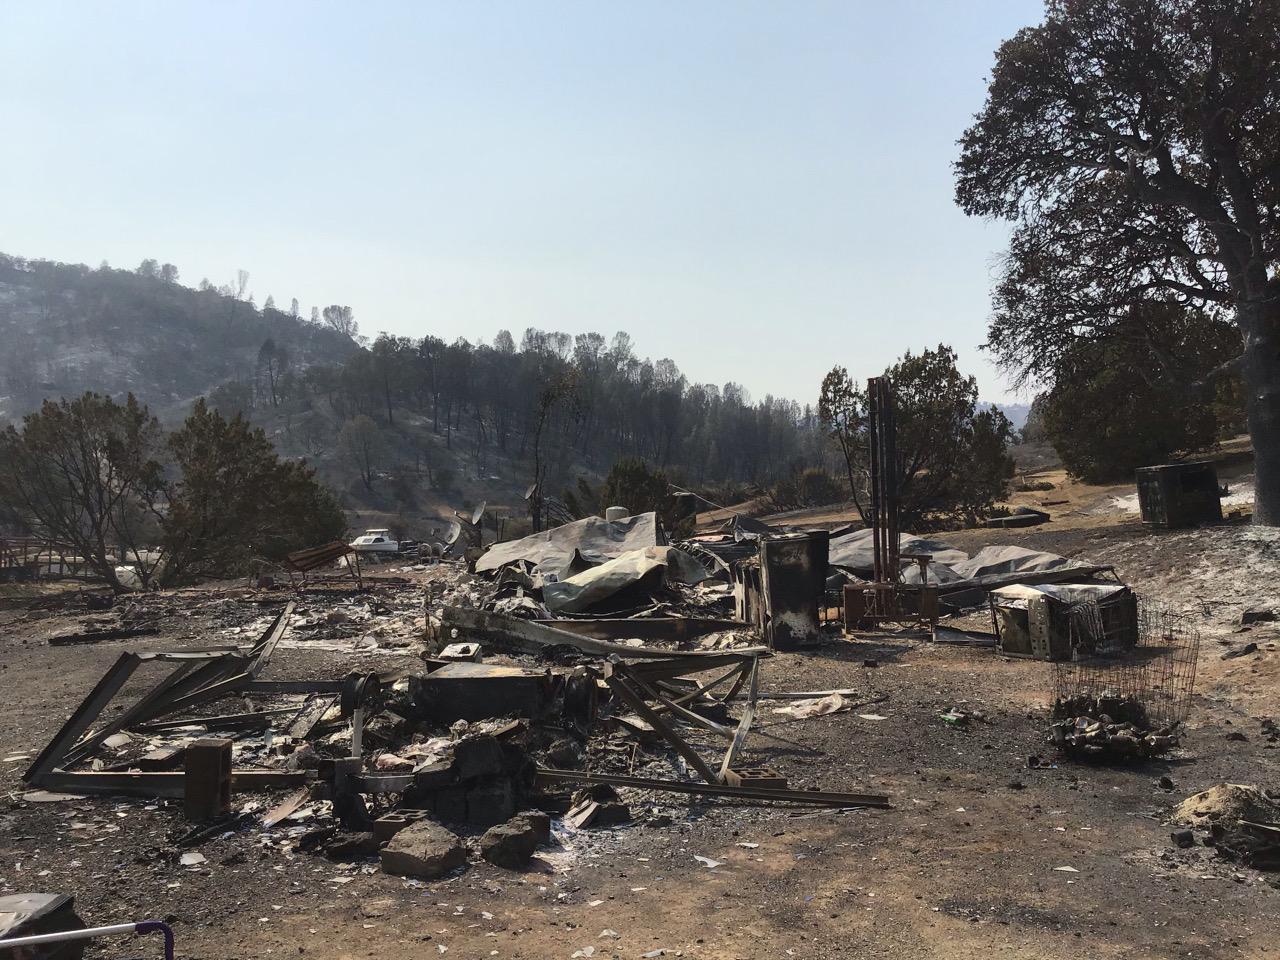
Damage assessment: destroyed